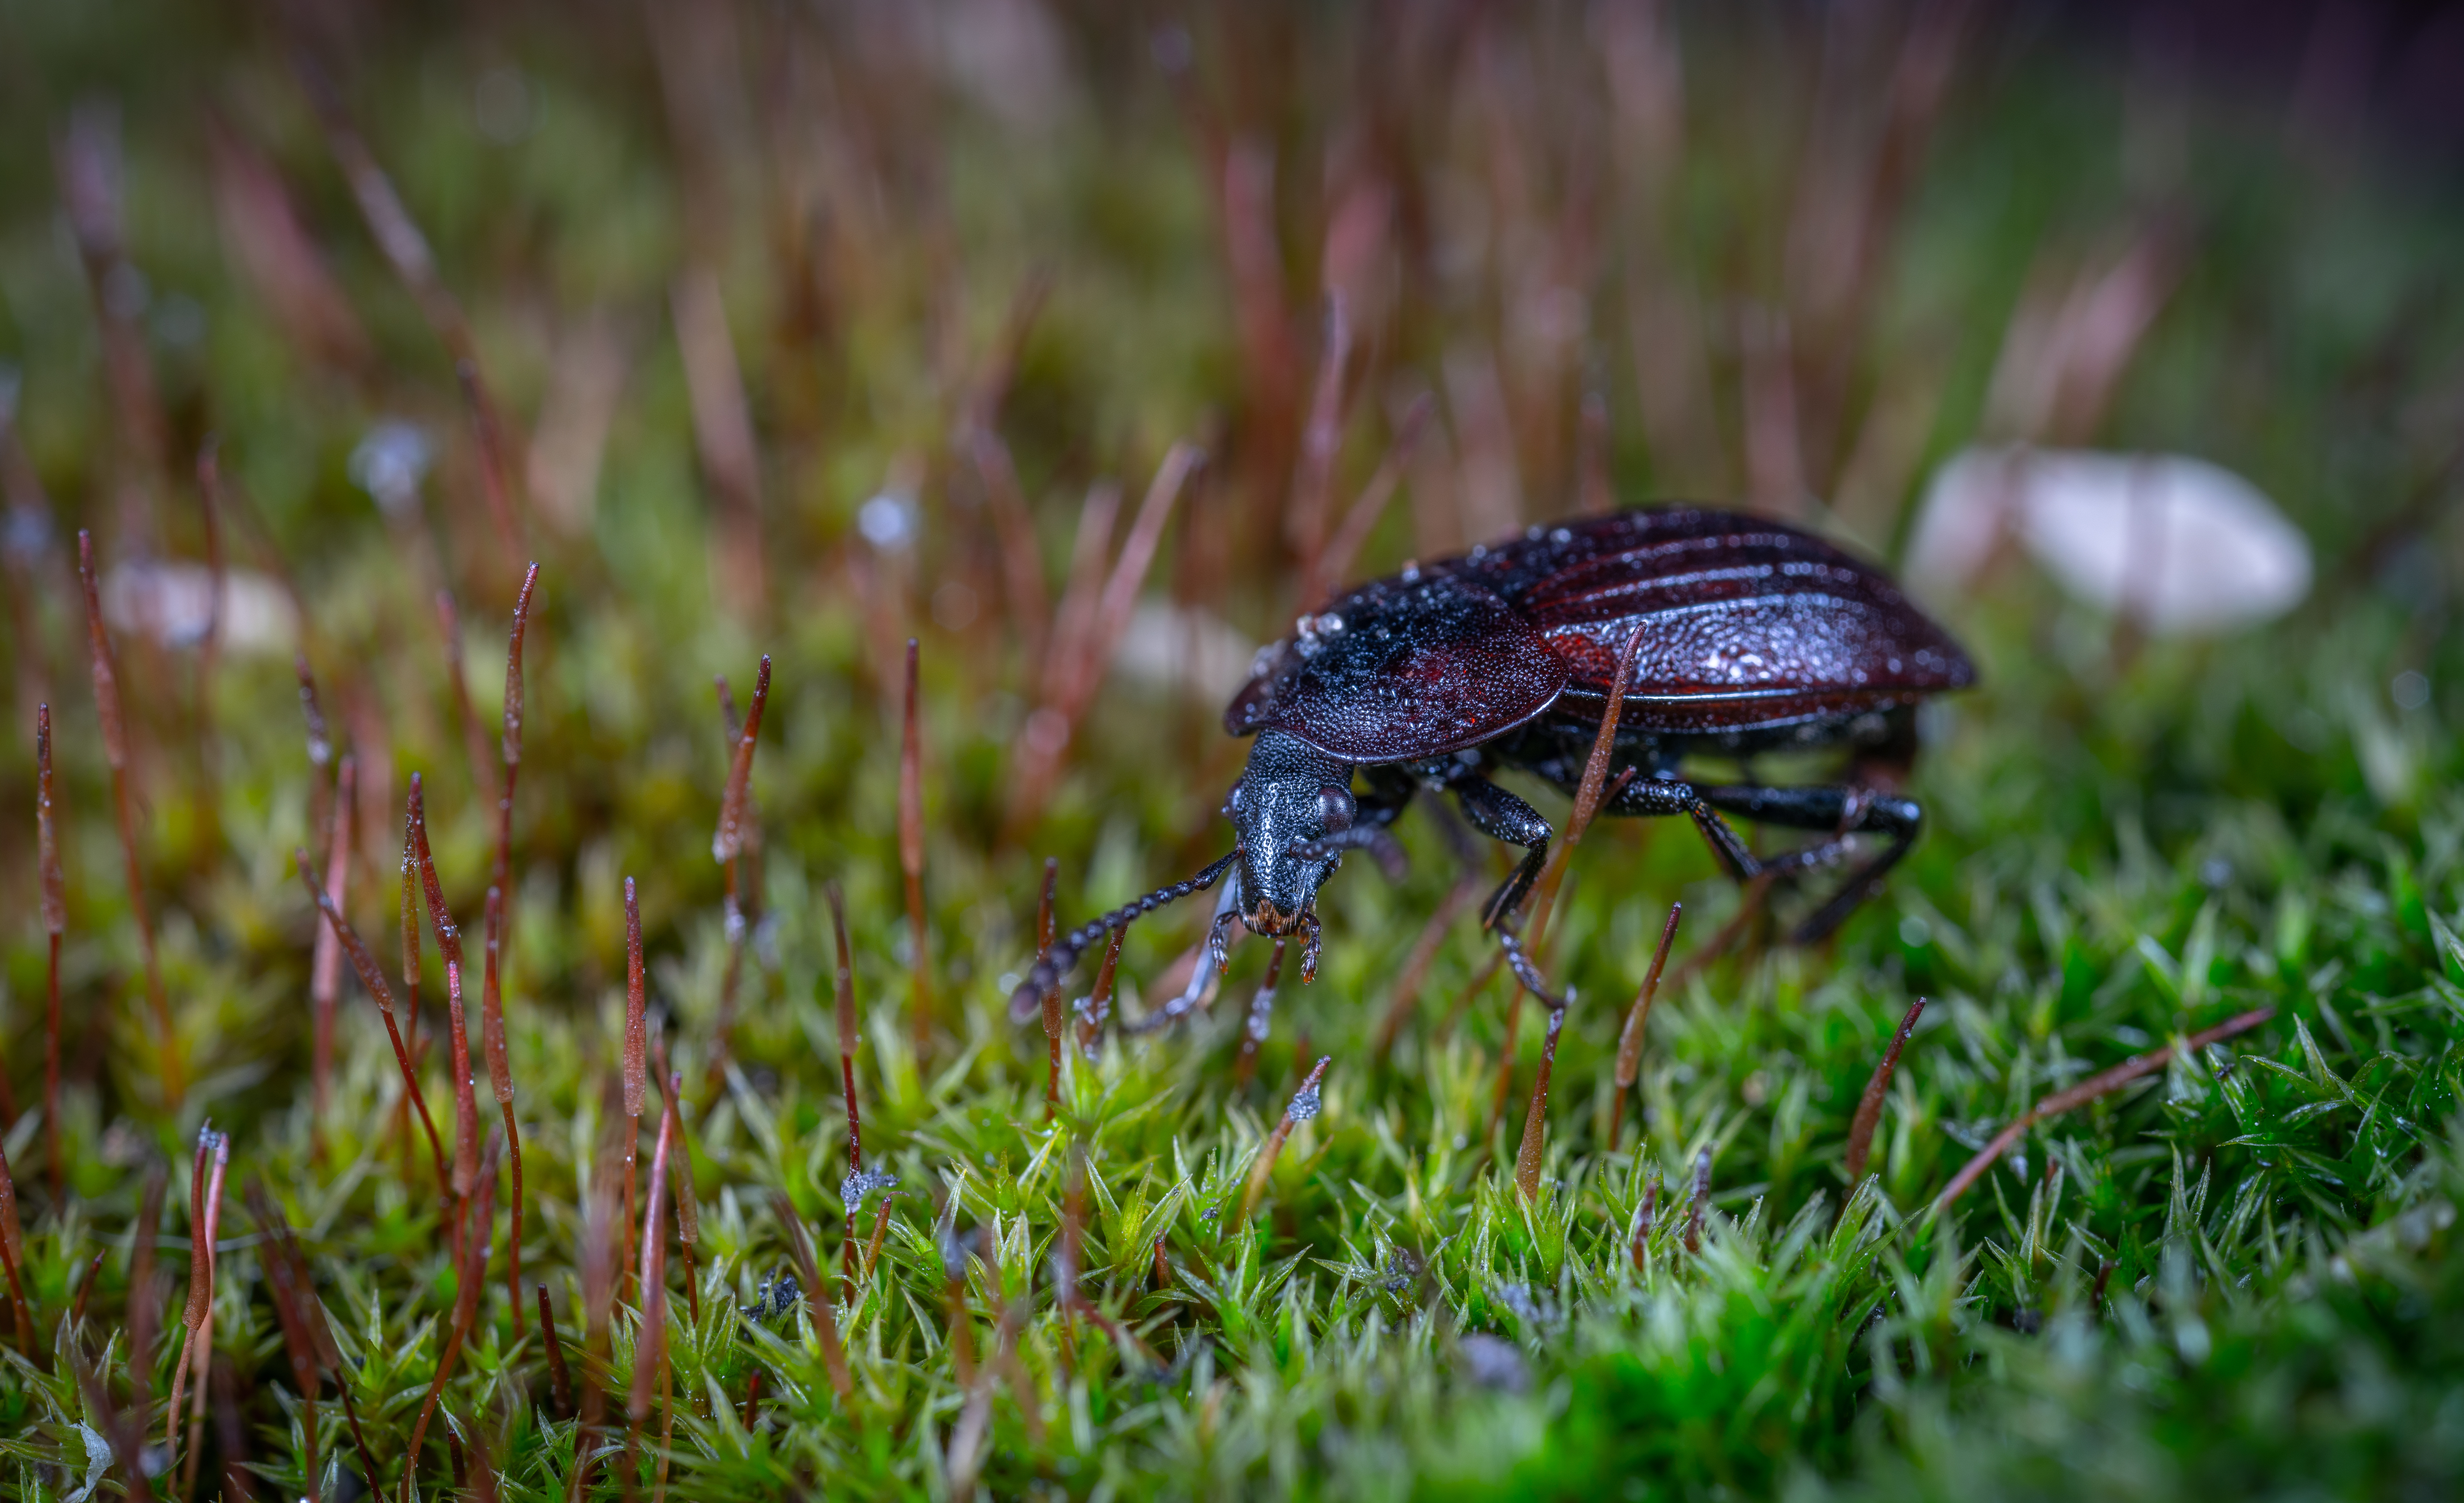
insect, macro, bug, macro photography, wildlife, fauna, invertebrate, close up, terrestrial animal, grass, organism, beetle, arthropod